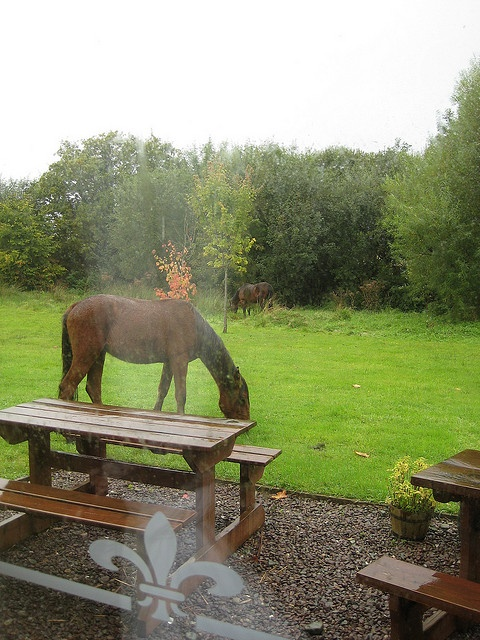
A horse of some sort eating grass on a field.
horse eating glass in front of two benches

The horse is eating grass in the yard.
A horse grazing some grass next to some picnic benches.
a horse in someones back yard by tables